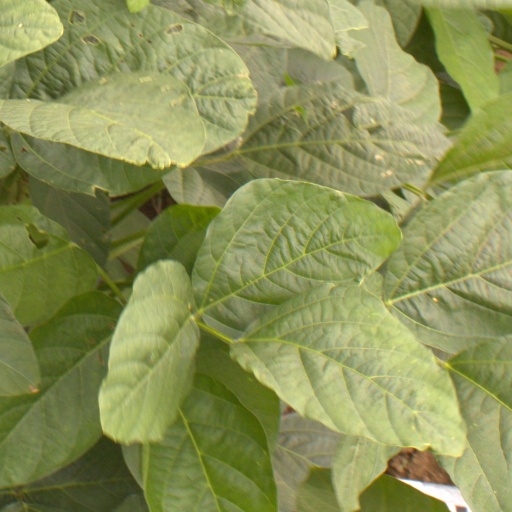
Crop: soybean